Harpo Marx

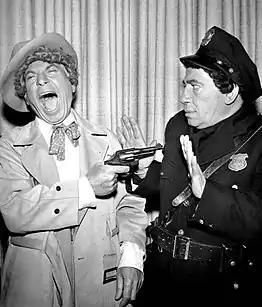
Harpo and Chico Marx in "The Incredible Jewelry Robbery" (1959)

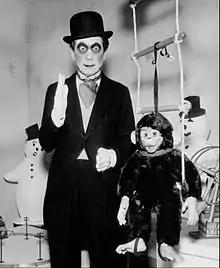
Marx as the "mechanical man" in "A Silent Panic" (1960)

In 1933, following U.S. diplomatic recognition of the Soviet Union, Harpo spent six weeks in Moscow as a performer and goodwill ambassador. His tour was a huge success, and the show ran for six weeks. Harpo's name was transliterated into Russian, using the Cyrillic alphabet, as "ХАРПО МАРКС," which is how he was billed during his Soviet Union appearances. Harpo, having no knowledge of Russian, pronounced it as "Exapno Mapcase". At that time, Harpo and the Soviet Foreign Minister Maxim Litvinov became friends.